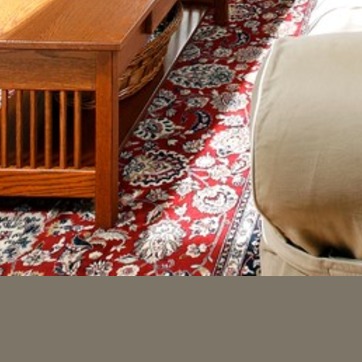
Material: carpet